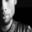
Label: man